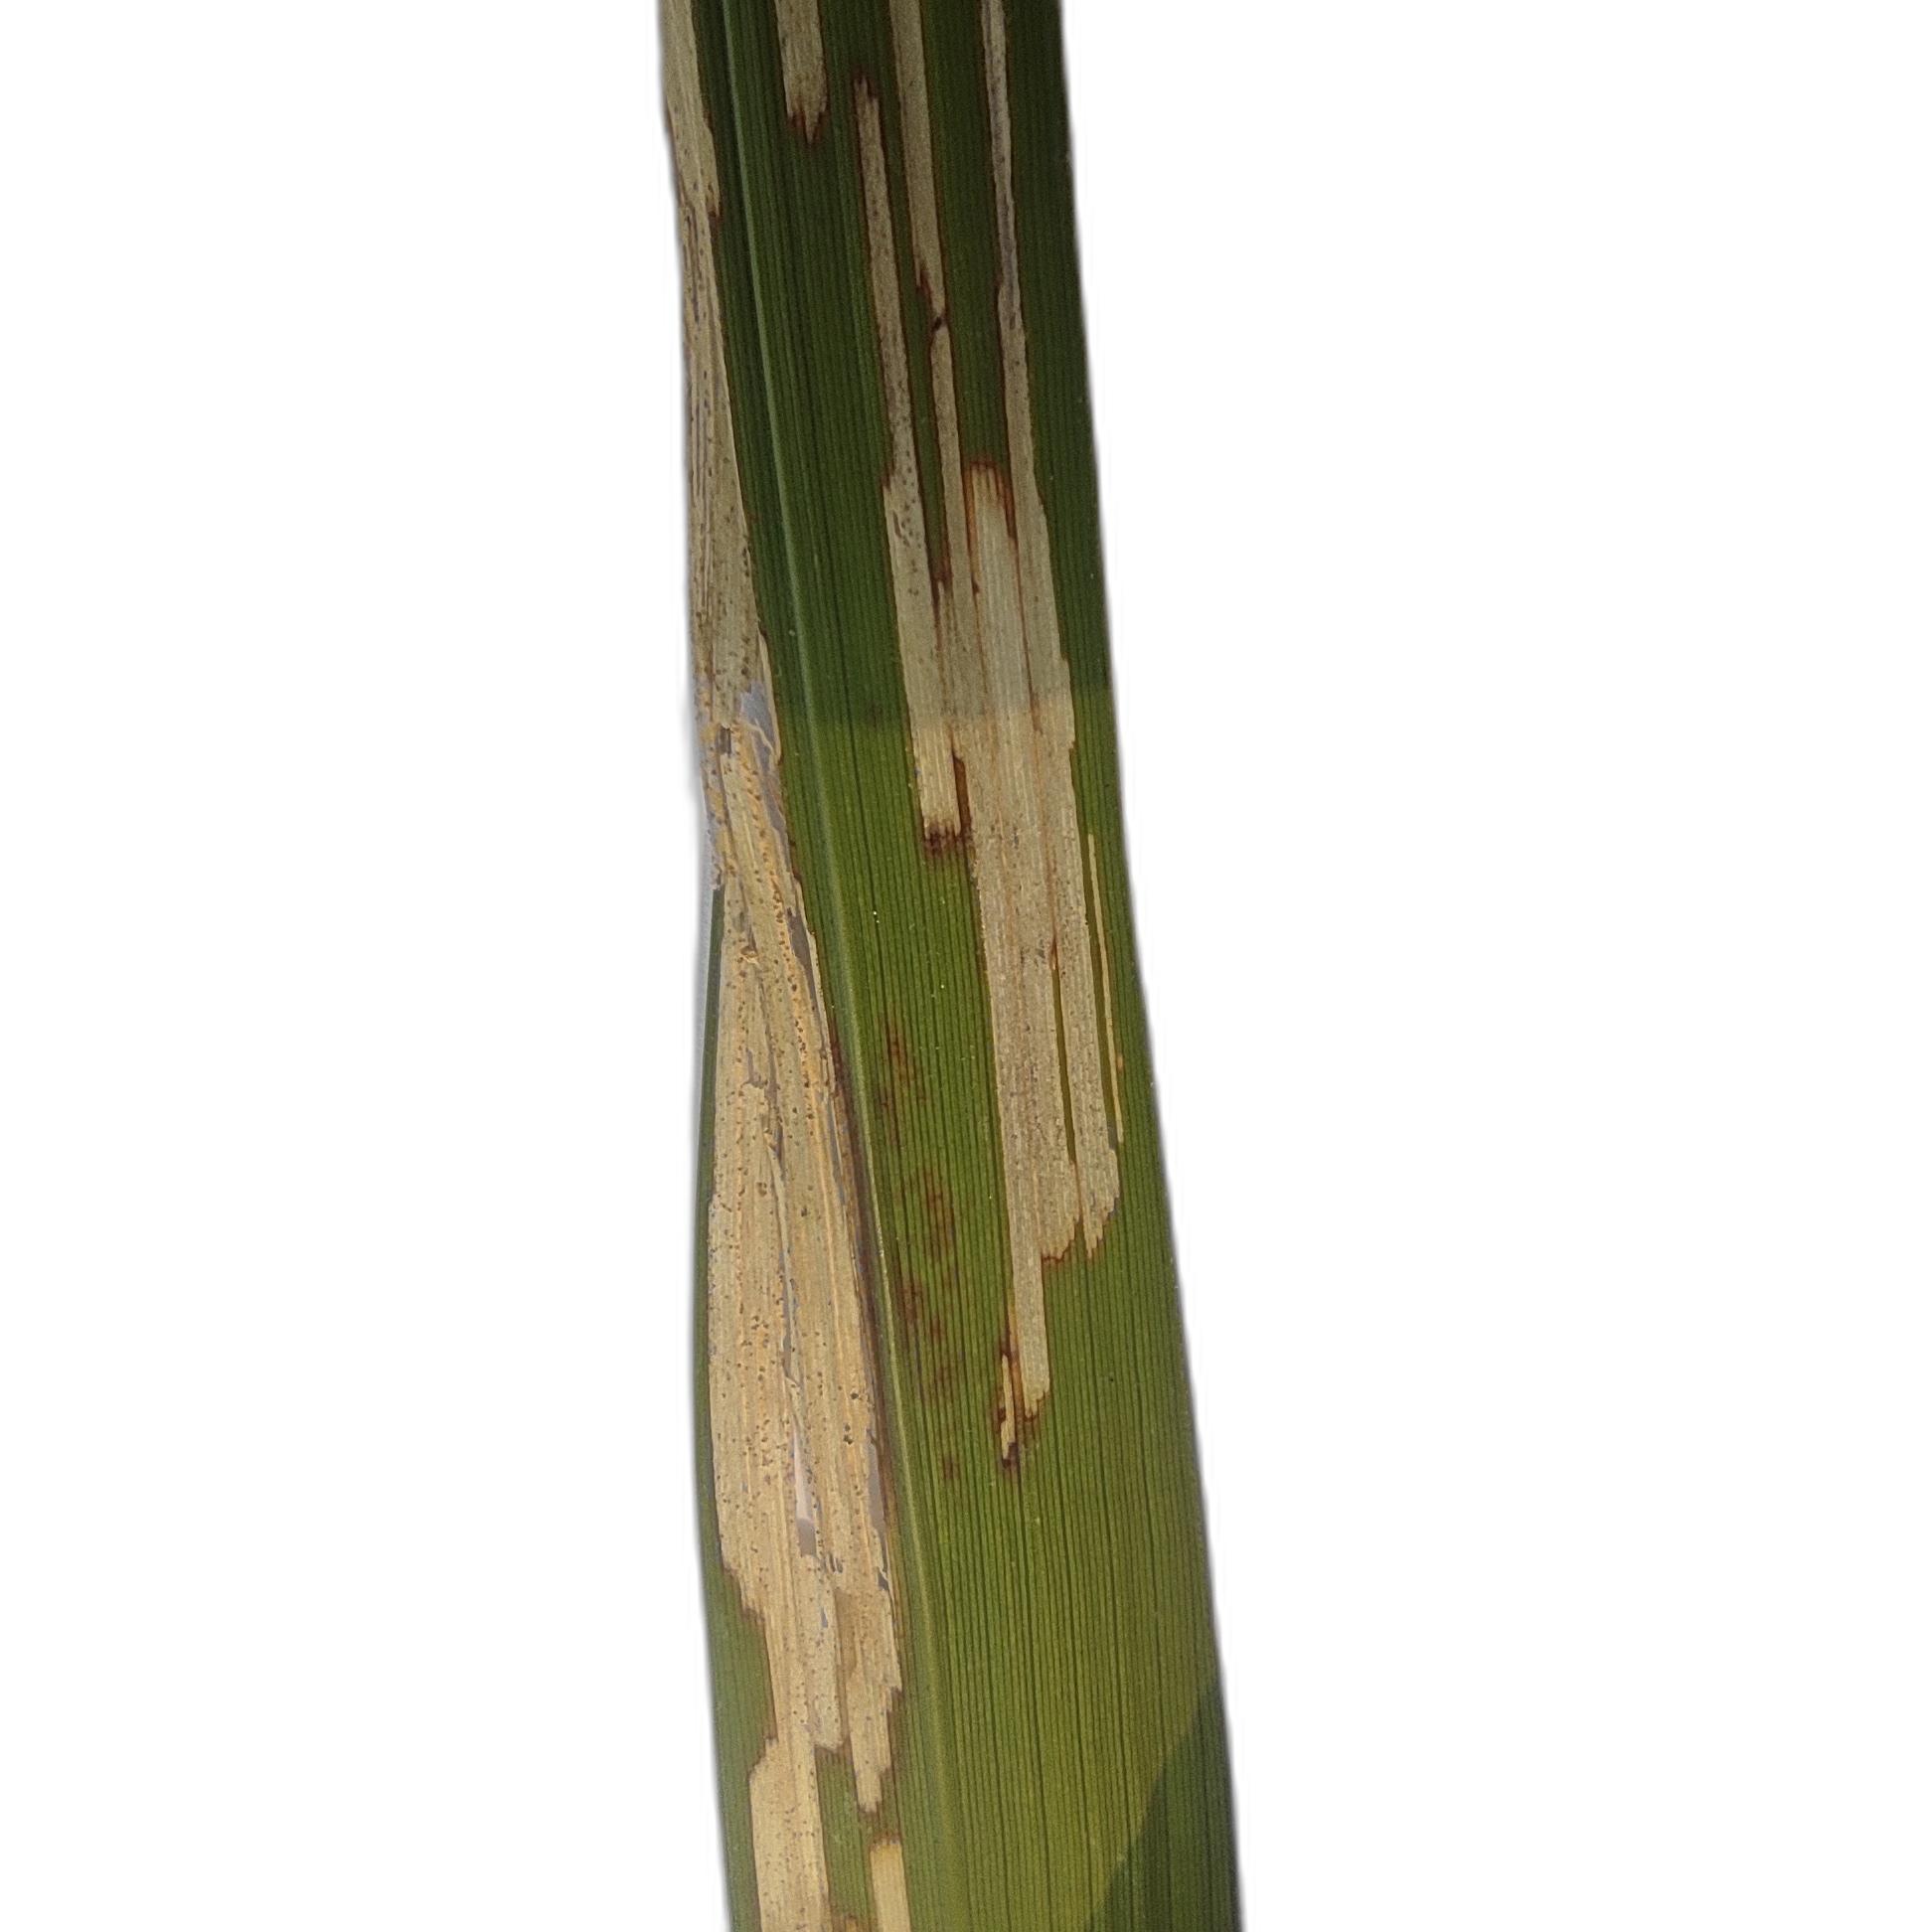
Label: Rice Leaffolder